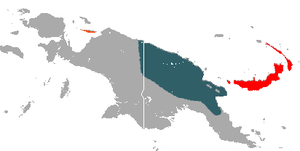
Le Pademelon de Brun est une espèce de petit Macropodidae. Il est endémique en Nouvelle-Guinée. Jusqu'à récemment, il était considéré comme une sous-espèce du Pademelon à queue courte.